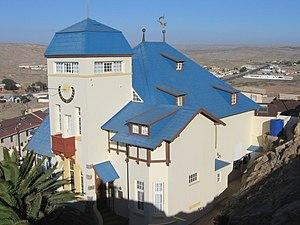
Lüderitz est une ville de Namibie, située dans le Sud du pays dans la région du !Karas au bord de l'océan Atlantique.
Cet article recense les monuments protégés au titre de monument national de Namibie. La Namibie compte 125 sites et monuments protégés ; 3 monuments ont été déprotégés.